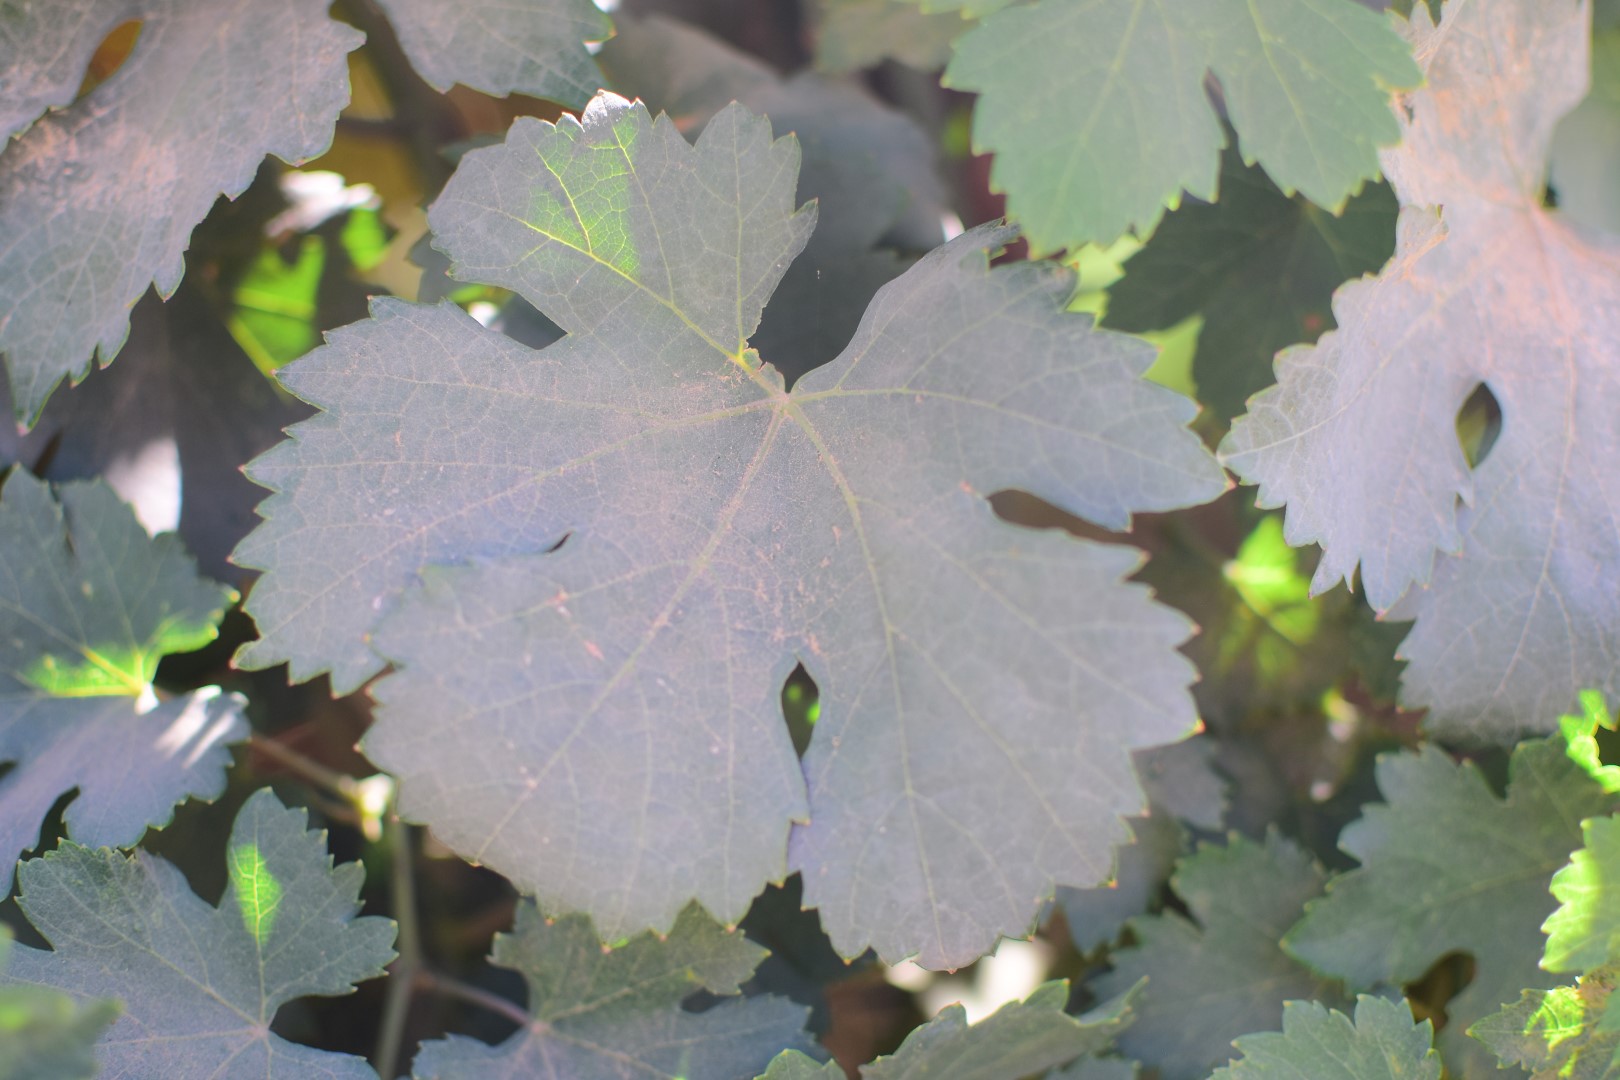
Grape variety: Halawani